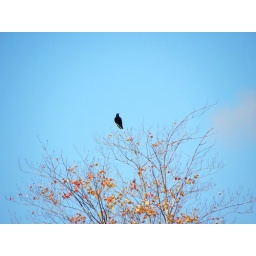
a crow sitting in a tree during autumn